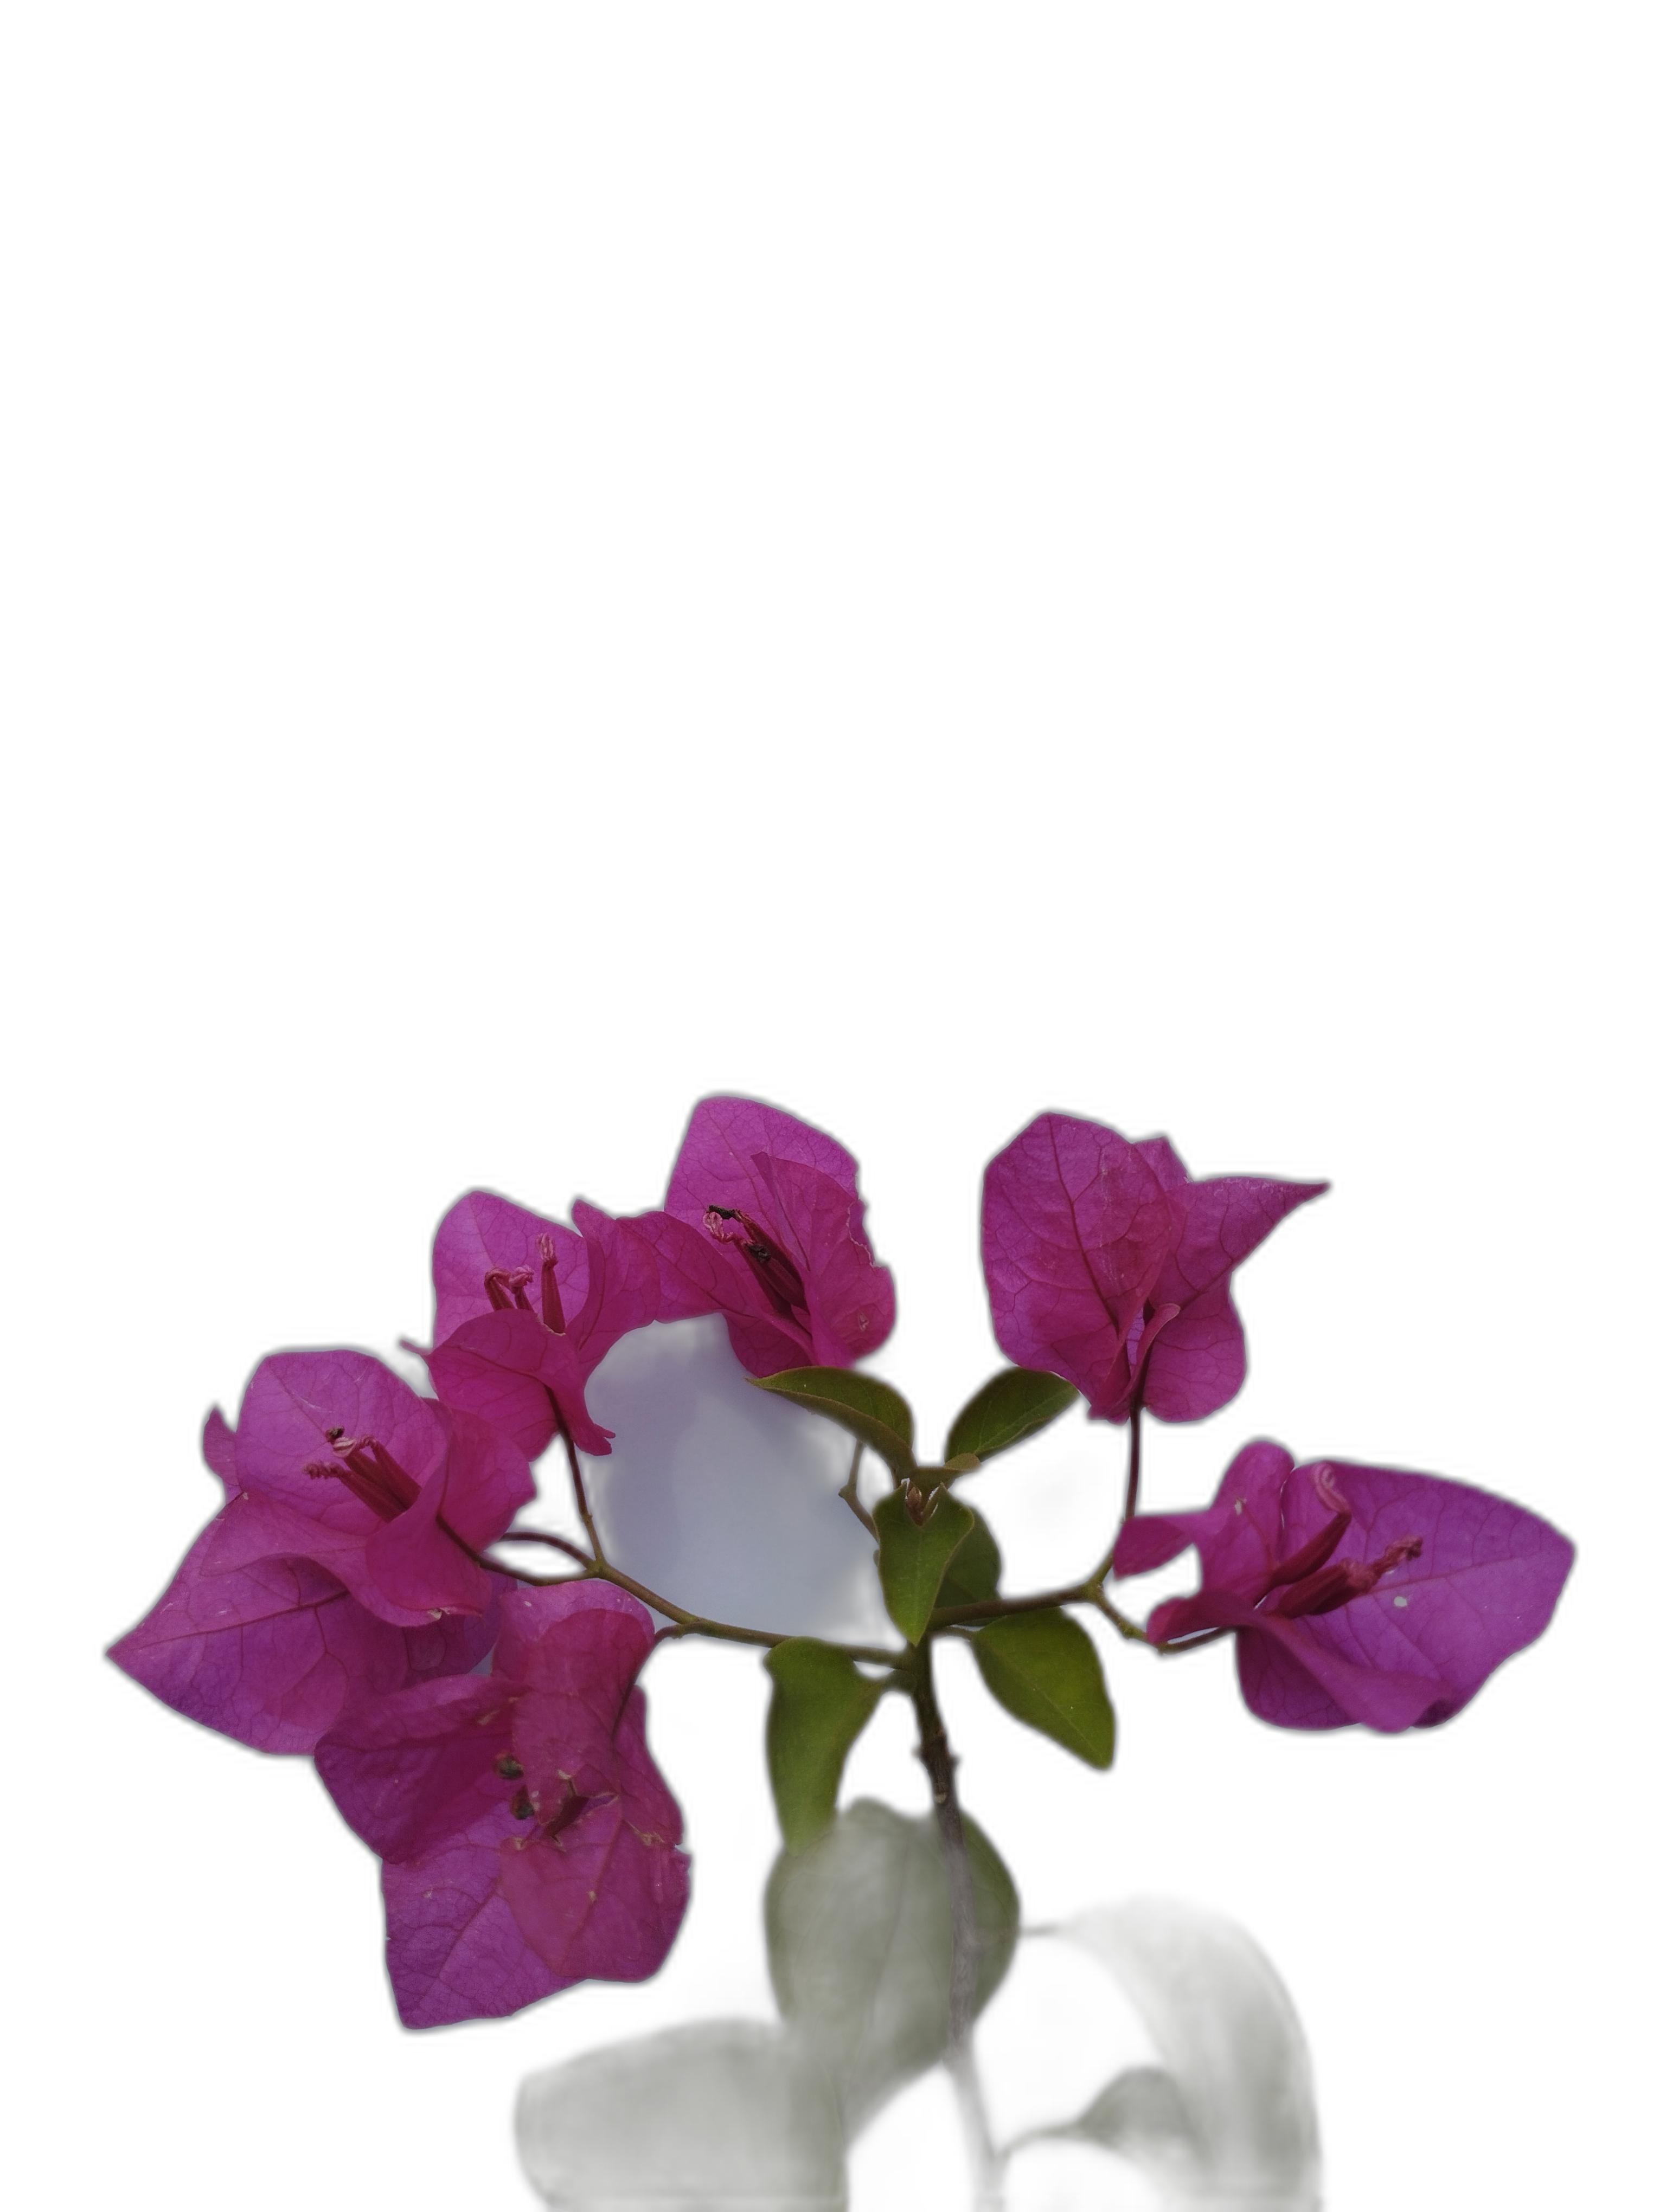
Label: Bougainvillea